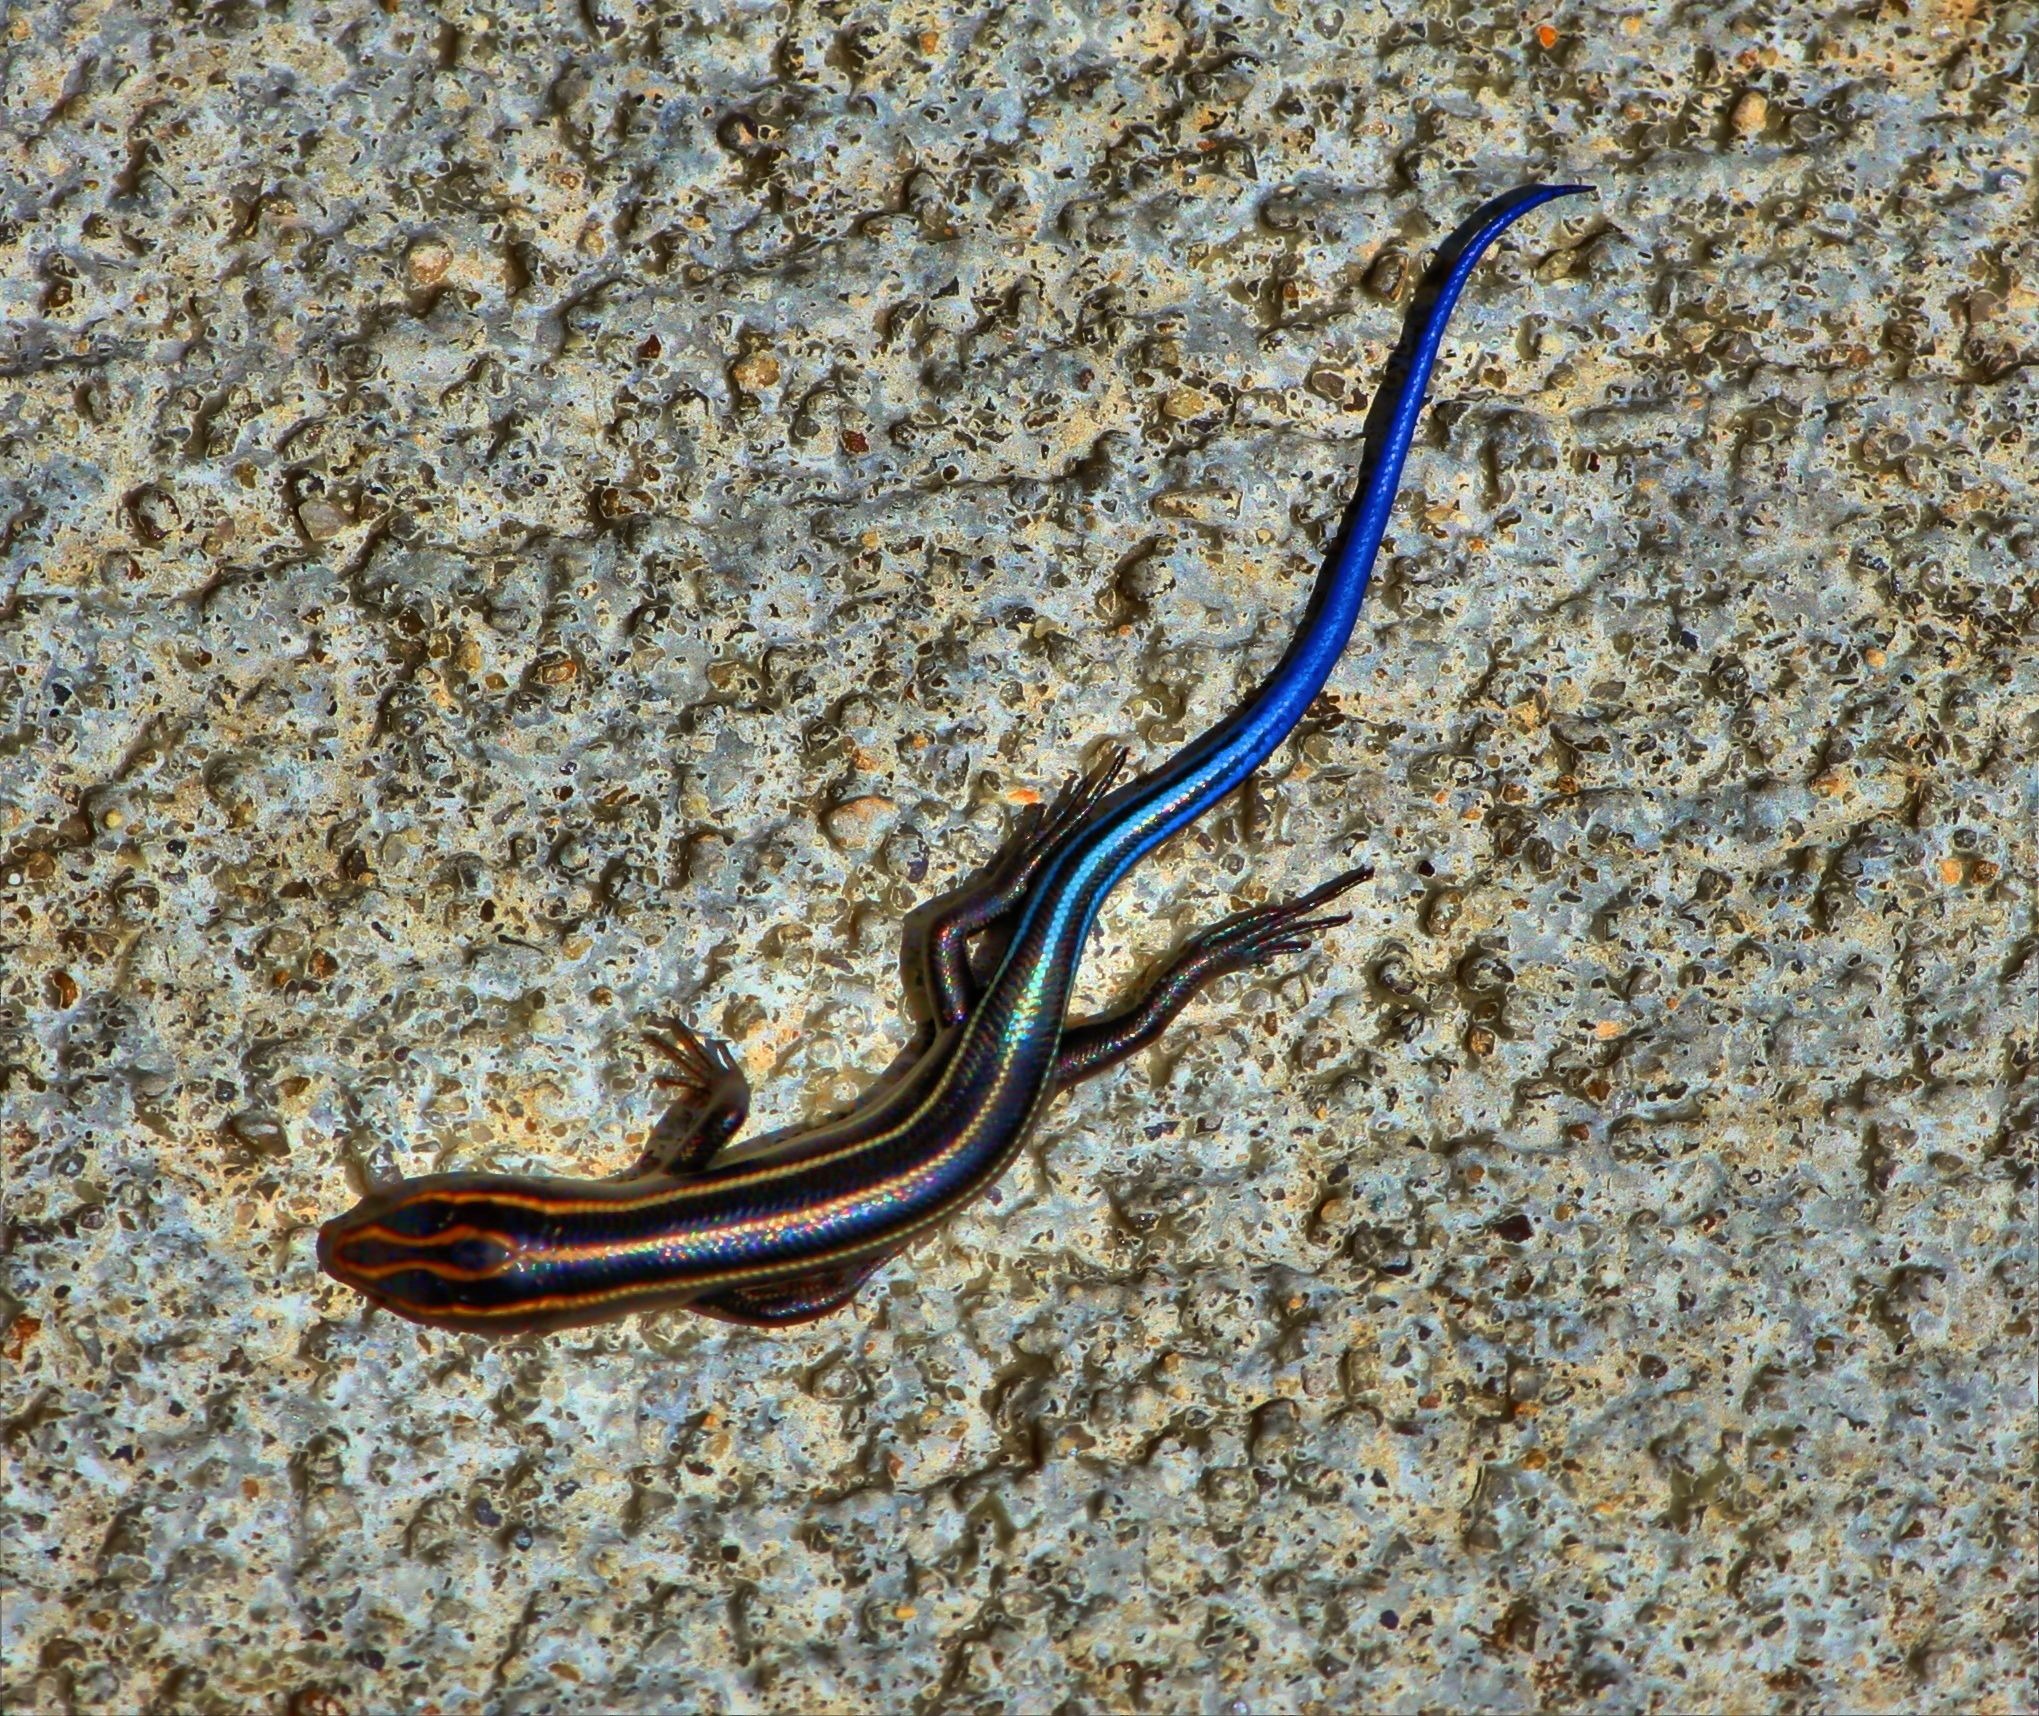
animal, wildlife, macro, reptile, fauna, lizard, snake, vertebrate, skink, garter snake, sidewinder, scaled reptile, anguidae, blue tailed, eumeces faciatus